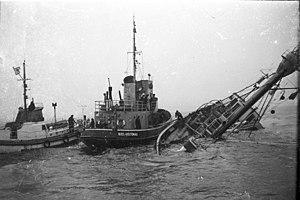
Le voilier Alexander von Humboldt est un trois-mâts barque allemand qui a été construit en 1906 sous le nom de Sonderburg.